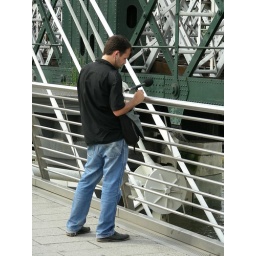
This guy was standing on the pedestrian Jubilee Bridge recording the sounds of the trains passing over the rail bridge behind.